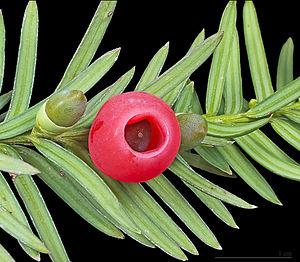
Taxus est un genre de conifères de la famille des Taxacées qui comprend une dizaine d'espèces généralement nommées ifs.
Cette page a pour objet de présenter un arbre phylogénétique des Pinophyta, c'est-à-dire un cladogramme mettant en lumière les relations de parenté existant entre leurs différents groupes, telles que les dernières analyses reconnues les proposent. Ce n'est qu'une possibilité, et les principaux débats qui subsistent au sein de la communauté scientifique sont brièvement présentés ci-dessous, avant la bibliographie.
En botanique, le cône est la structure de regroupement des organes reproducteurs chez les conifères qui contribue à la pollinisation ancestrale des Gymnospermes, la pollinisation anémophile.
En botanique, un arille est une enveloppe charnue plus ou moins développée autour d'une graine. Il peut correspondre à une excroissance du funicule, à une excroissance du micropyle, ou à un épaississement du raphé.
L’if commun, est une espèce de conifères non résineux de la famille des Taxaceae. Très longévif, poussant lentement, c’est un arbre qui se prête bien à la taille. Il est parfois appelé if à baies.